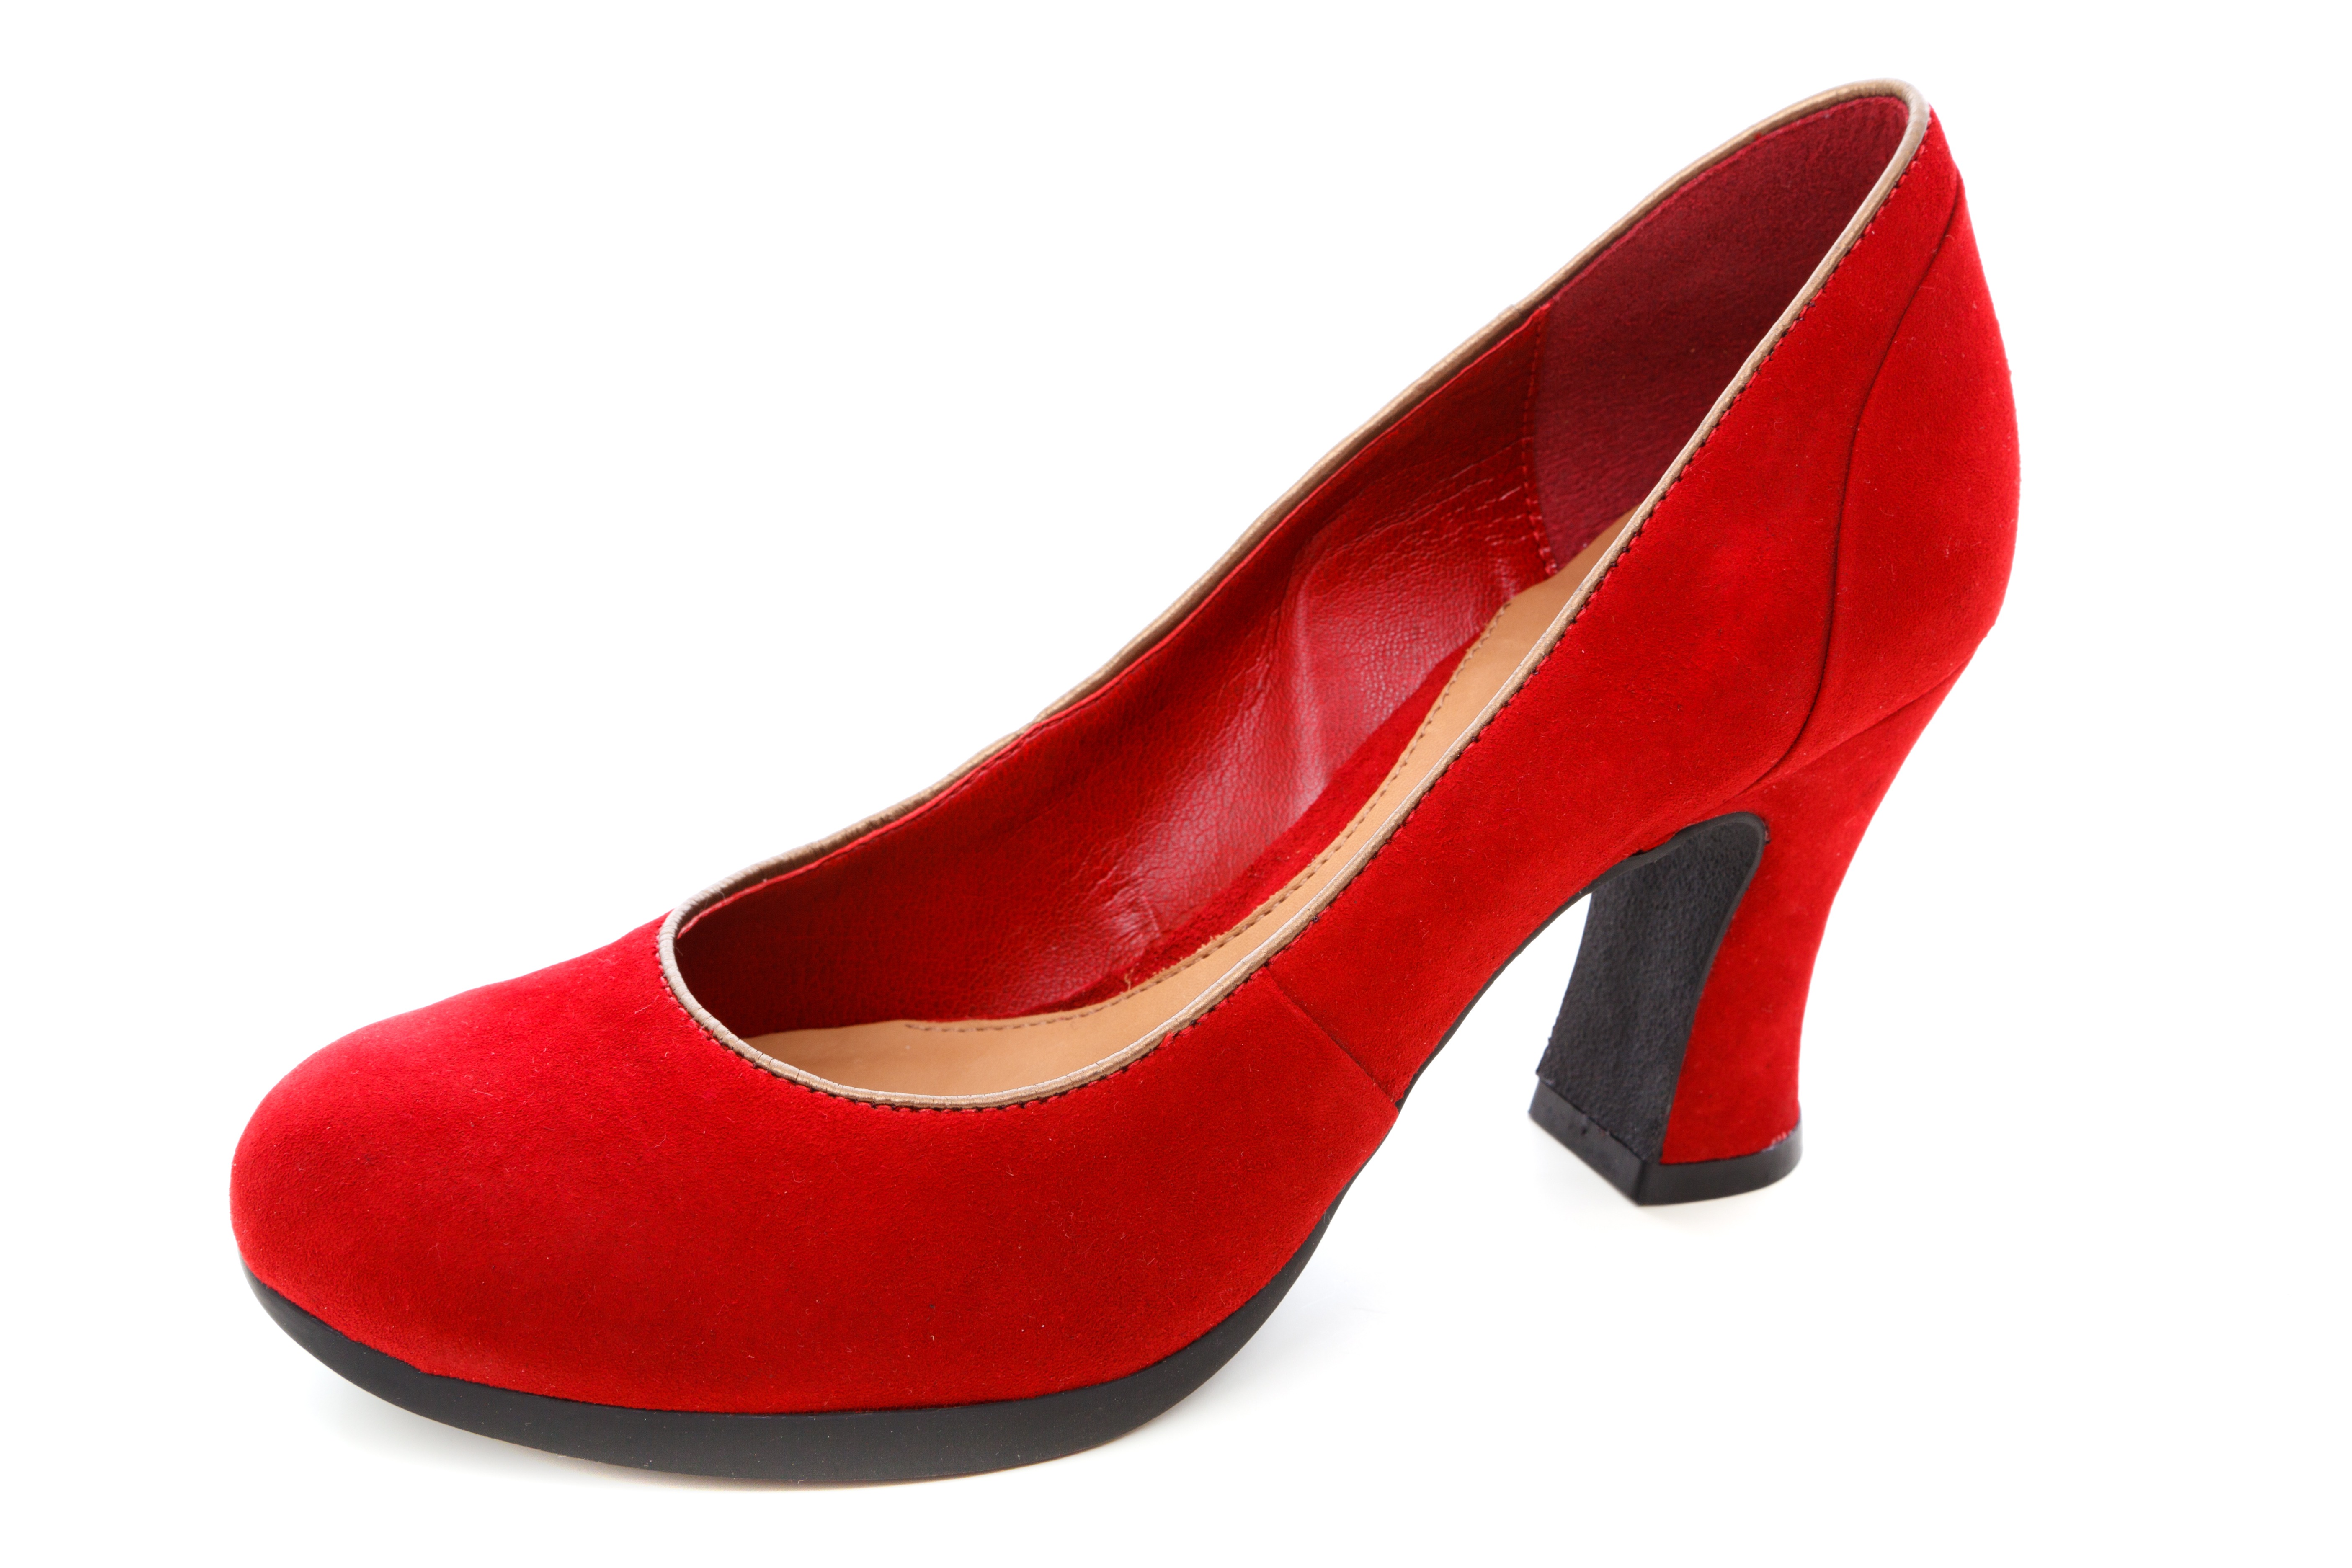
shoe, woman, leather, isolated, female, leg, high, red, foot, fashion, two, human body, textile, shoes, footwear, heels, style, elegant, pair, magenta, elegance, glamour, stylish, high heeled footwear, outdoor shoe, basic pump